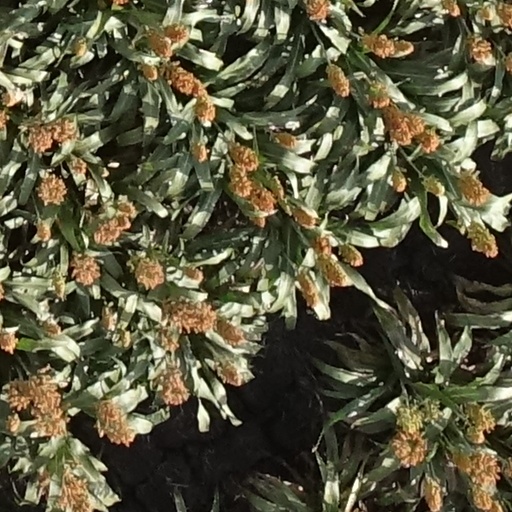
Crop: sorghum